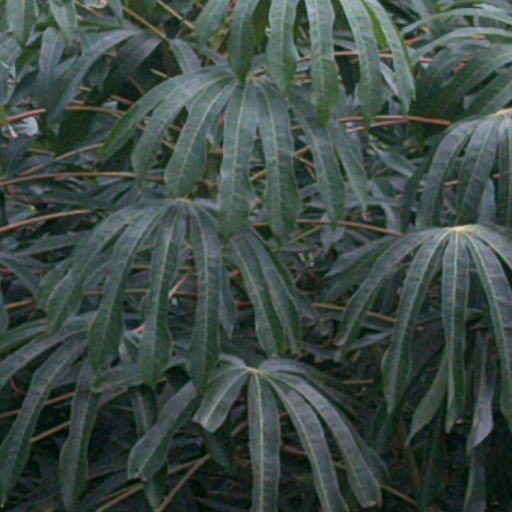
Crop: cassava